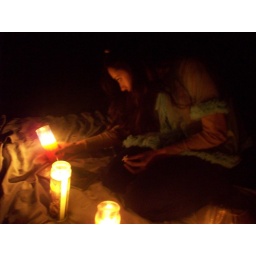
aurora my little bunny holds tiny flower so tender reading pink candle in spanish